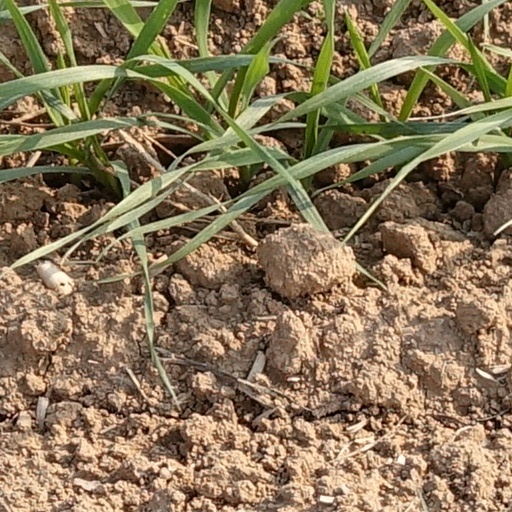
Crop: wheat